PT-91 Twardy

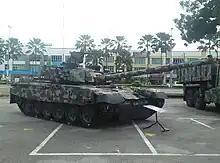
A PT-91M Pendekar of the Malaysian Army on display

In 2007–2009, Bumar Łabędy delivered to Malaysia 48 PT-91M and 15 support vehicles (6 WZT-4 {WZT-91M} armoured recovery vehicle, 3 MID-M {MID-91M} engineering tank, 5 PMC Leguan {PMC-91M} - armoured vehicle-launched bridge and one SJ-09 driver training tank), ammo, spares and support for US$370 million. Operating capability was reached 1 September 2010.